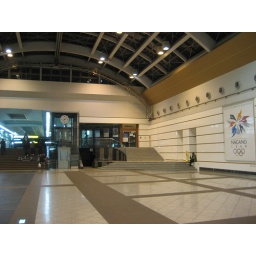
Olympics sign and clock tower in Nagano Station main hall.